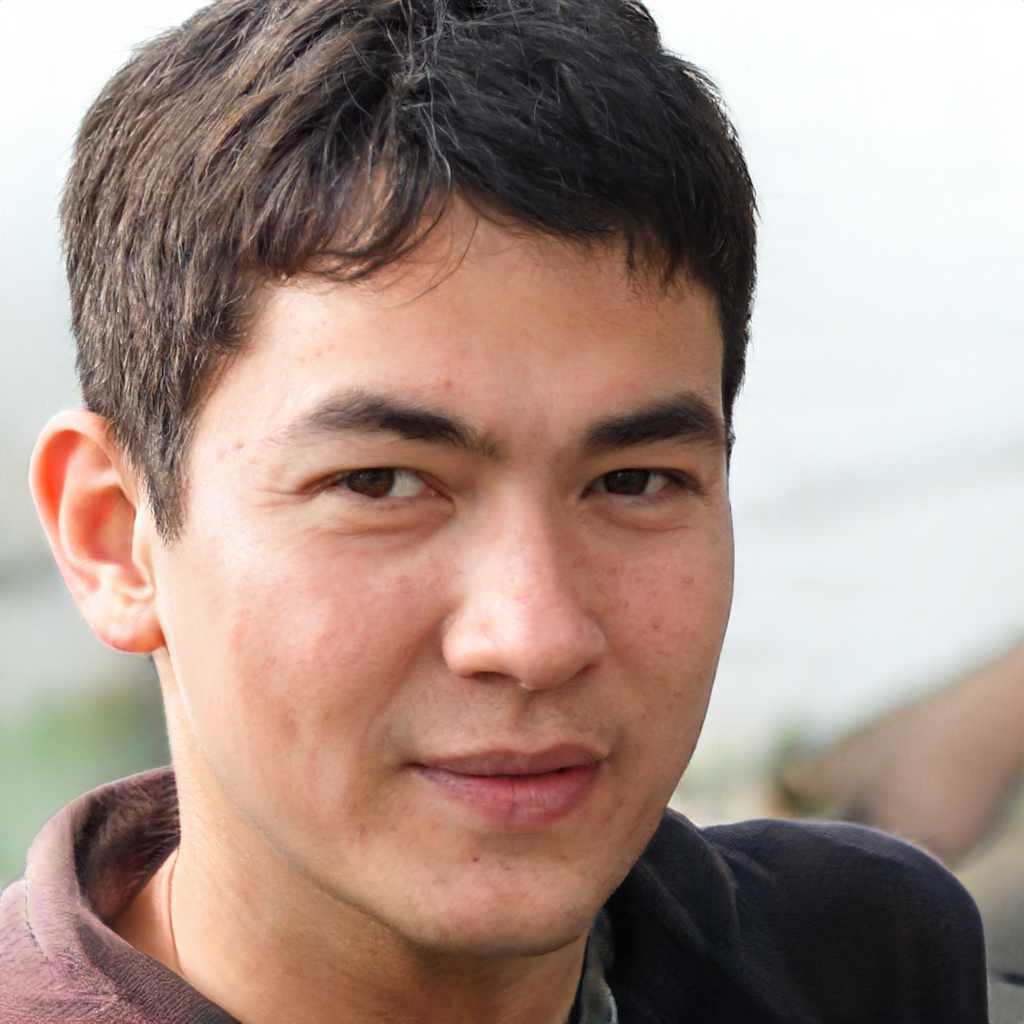
Gender: Male